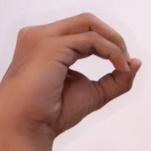
ASL sign: O